Mizonokuchi Station

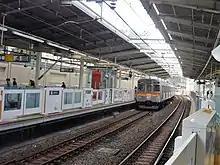
Platform

Mizonokuchi Station opened on July 15, 1927, with the name in Japanese originally written as . The Japanese name was changed to the present format on January 20, 1966. Initially built with a single side platform, the station was expanded in 1992 to four tracks and two island platforms.